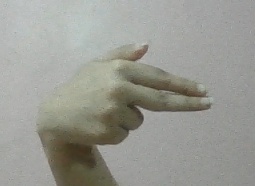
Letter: ghain